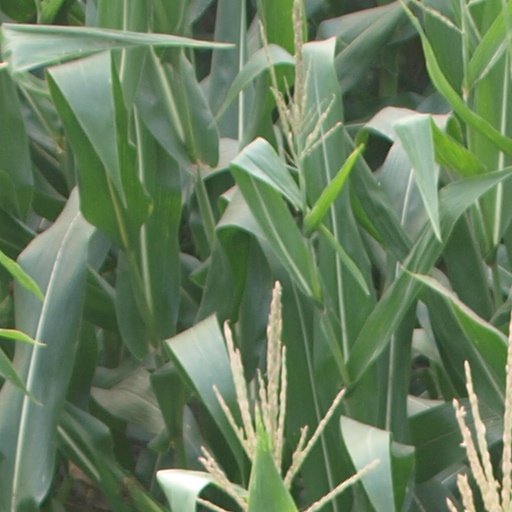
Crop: maize; corn